Ross Perot 1992 presidential campaign

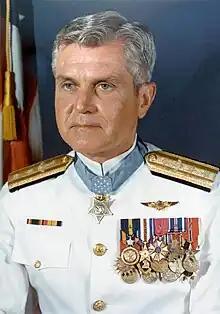
Perot's running mate James Stockdale

"Draft Perot" organizations opened throughout the nation, and petition drives were coordinated largely by Perot's friend Tom Luce, and the real estate arm of Perot Systems, to help secure a place for the candidate on every state ballot. At the height of the efforts, 18,000 simultaneous calls came into Perot's telephone banks after he appeared on "The Phil Donahue Show". At one point, 30,000 telephone calls were received in one hour. MCI Communications Corporation reported that over a million calls came in during the first ten days that the phone banks were active. At the time, presidential polls showed Perot with 21% support from the electorate, 14 points behind likely Democratic presidential nominee Bill Clinton and 16 points behind President Bush. Despite this, only one third of potential voters knew enough about Perot to form an opinion of him. A large segment of his support came from Reagan Democrats, entrepreneurs and suburban conservatives deemed "Perot Republicans", who agreed with the central theme of his campaign, though they disagreed with his pro-choice stance on abortion. Political newcomers were also involved in the volunteer efforts.